George Town, Penang

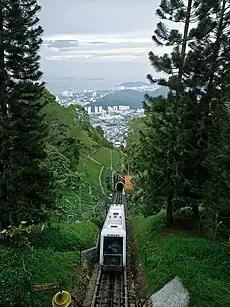

Major languages in common use by George Town's multilingual, cosmopolitan society are Malay, English, Hokkien, Mandarin and Tamil. Penang Hokkien, a local variant of the Hokkien dialect, is widely used as the unofficial "lingua franca" between the various ethnic groups in the city.